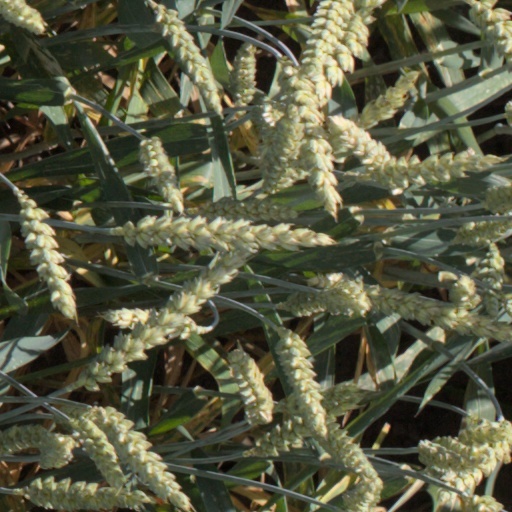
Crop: wheat